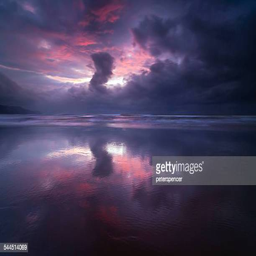
formations reflected in the sea at sunset